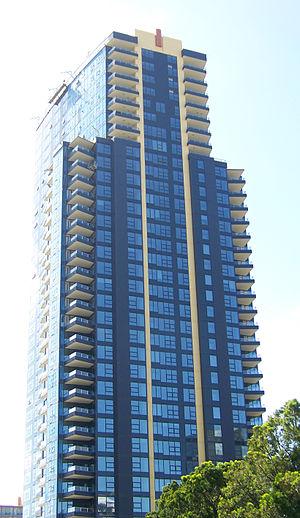
Depuis la construction de l'El Cortez Apartment Hotel en 1927, environ une quarantaine d'immeubles de 100 mètres de hauteur et plus ont été construits à San Diego dans le sud de la Californie.
Bayside at the Embarcadero est un gratte-ciel de logements de 120 mètres de hauteur construit à San Diego en Californie aux États-Unis de 2007 à 2009.